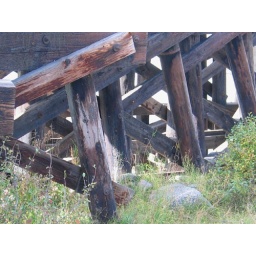
from under a train bridge